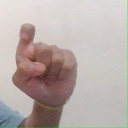
अक्षर: इ